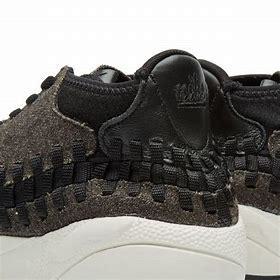
Brand: Nike
Model: Air Footscape Woven Chukka